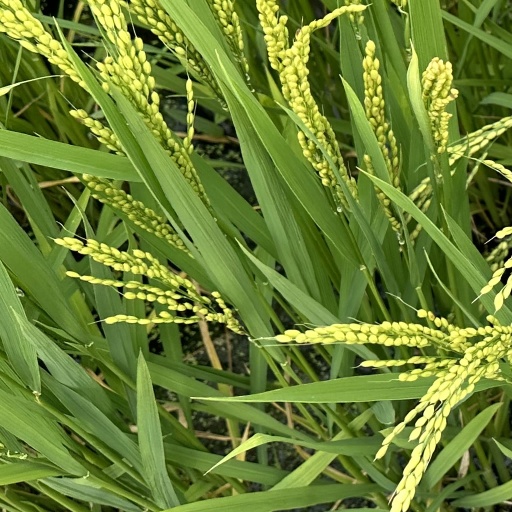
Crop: rice